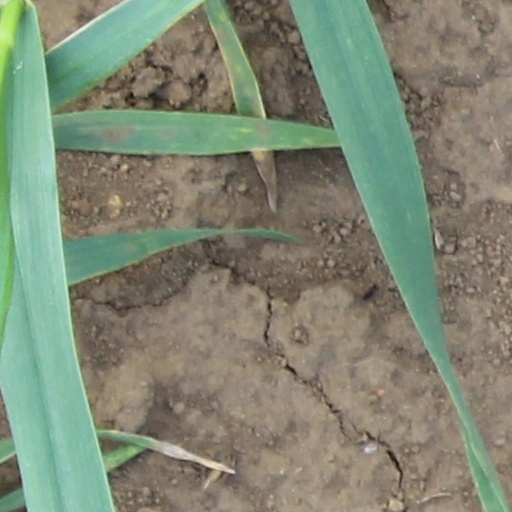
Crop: wheat